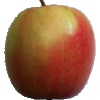
Label: apple_pink_lady